Coastal Party

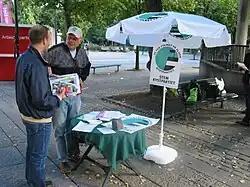
Campaign booth at Karl Johans gate ahead of the 2007 local elections.

The Coastal Party is to a very large degree regionally based. So far, it has not been able to pass the national 4% election threshold for leveling seats, but won a district seat in Nordland county in both 1997 (as the Non-Partisan Deputies) and 2001. In the 2005 parliamentary election, 59% of the party's votes came from the three northernmost counties: Finnmark, Troms and Nordland. Their best result came in Troms county, where they won 8.6% of the vote. In Karlsøy Municipality and Skjervøy Municipality, they received the highest vote count of all parties. In the country as a whole, however, they only won 0.8% of the vote (down from 1.7% in 2001) and lost its only seat in the Storting. The party's support has dropped further in parliamentary elections in 2009 and 2013 to 0.1%.